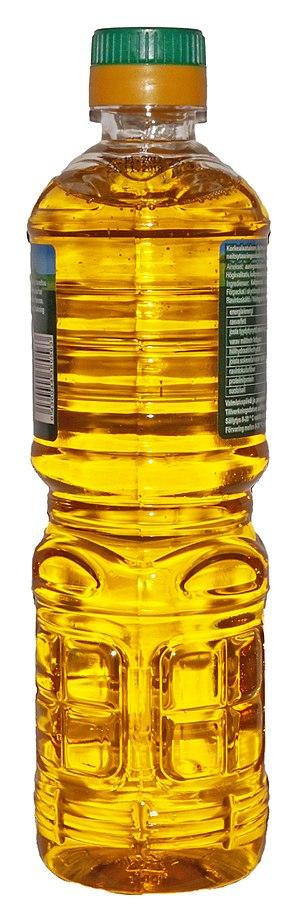
L'huile de tournesol est une huile végétale obtenue à partir des graines de tournesol.